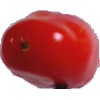
Label: Tomato 2